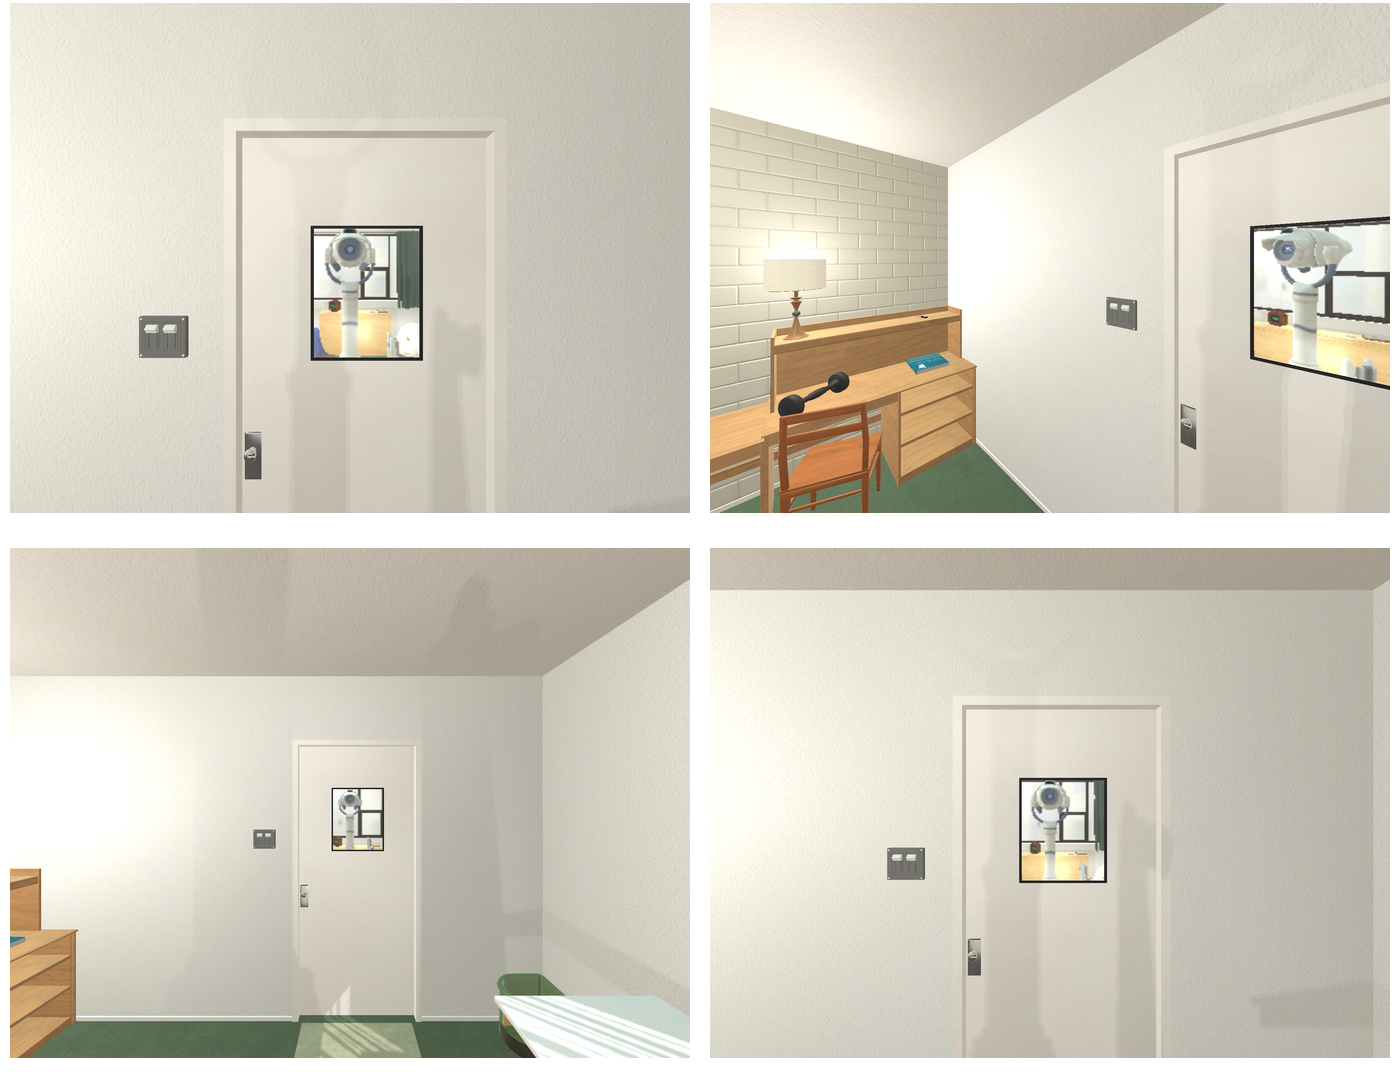Task instruction: Open the door.
Answer: {"task_instruction": "Open the door.", "nodes": ["handle", "door"], "edges": [{"functional_relationship": "openorclose", "object1": "handle", "object2": "door", "spatial_relations": ["in_front_of", "left_of", "lower_than"], "is_touching": true}], "action_type": "pull", "function_type": "open_close_control"}